History of Poland during the Piast dynasty

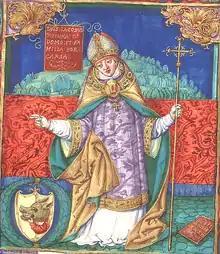
Archbishop Jakub Świnka

As the disadvantages of political division were becoming increasingly apparent in various segments of the society, some of the Piast dukes began to make serious efforts aimed at the reunification of the Polish state. Important among the earlier attempts were the activities of the Silesian dukes Henry I the Bearded, his son Henry II the Pious, who was killed in 1241 while fighting the Mongols at the Battle of Legnica, and Henry IV Probus. In 1295, Przemysł II of Greater Poland became the first Piast duke crowned as King of Poland since Bolesław II, but he ruled over only a part of the territory of Poland (including Gdańsk Pomerania from 1294) and was assassinated soon after his coronation. A more extensive unification of Polish lands was accomplished by a foreign ruler, Václav II of Bohemia of the Přemyslid dynasty, who married Przemysł's daughter Richeza and became King of Poland in 1300. Václav's heavy-handed policies soon caused him to lose whatever support he had earlier in his reign; he died in 1305.